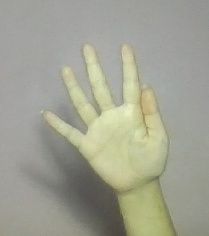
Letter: sheen